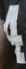
Number: 4